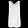
Label: Shirt